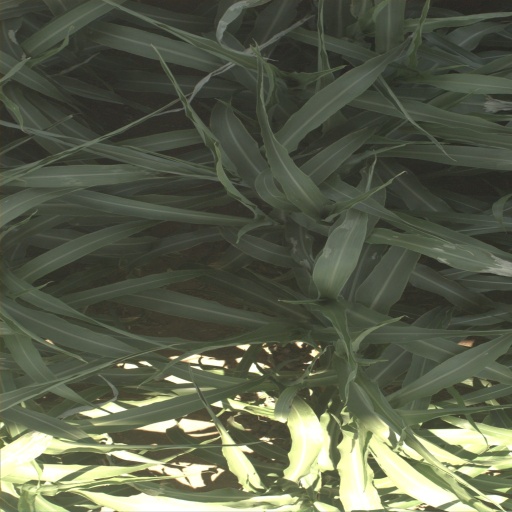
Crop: sorghum